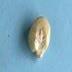
Maize quality: Good